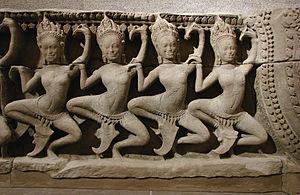
Apsaras, détail d'une partie inférieure de fronton. Cambodge, Bayon (Angkor Thom), province de Siemreap, style du Bayon, fin 12ème - début du 13ème siècle, grès. Musée Guimet,Paris.